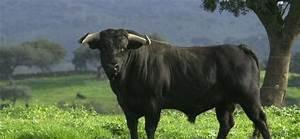
cow